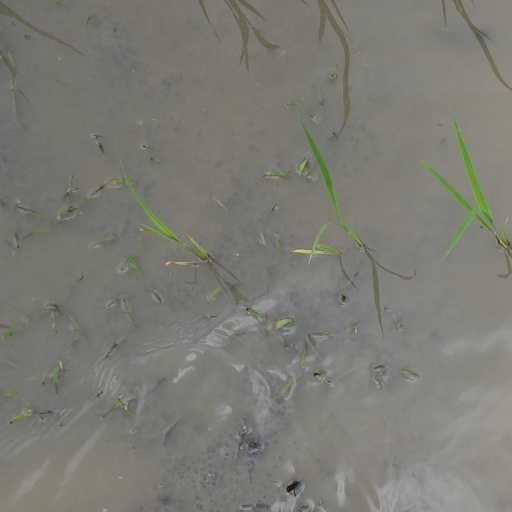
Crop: rice